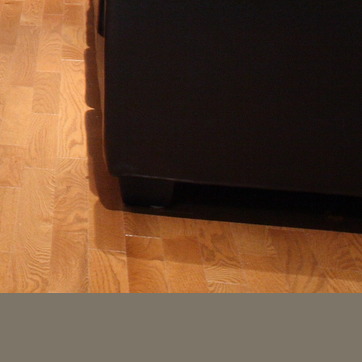
Material: wood